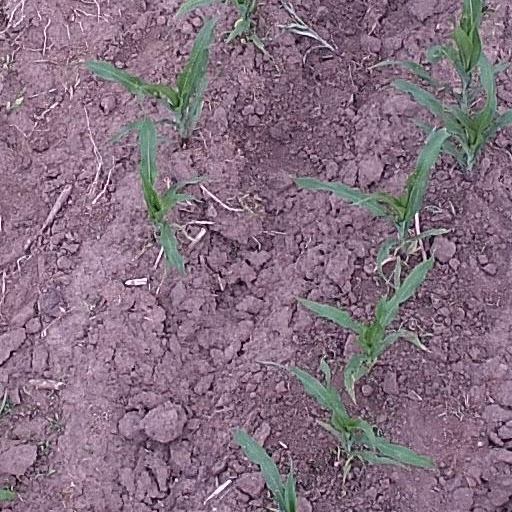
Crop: maize; corn